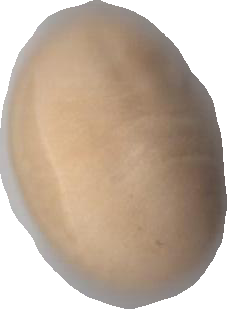
Variety: Anjasmoro